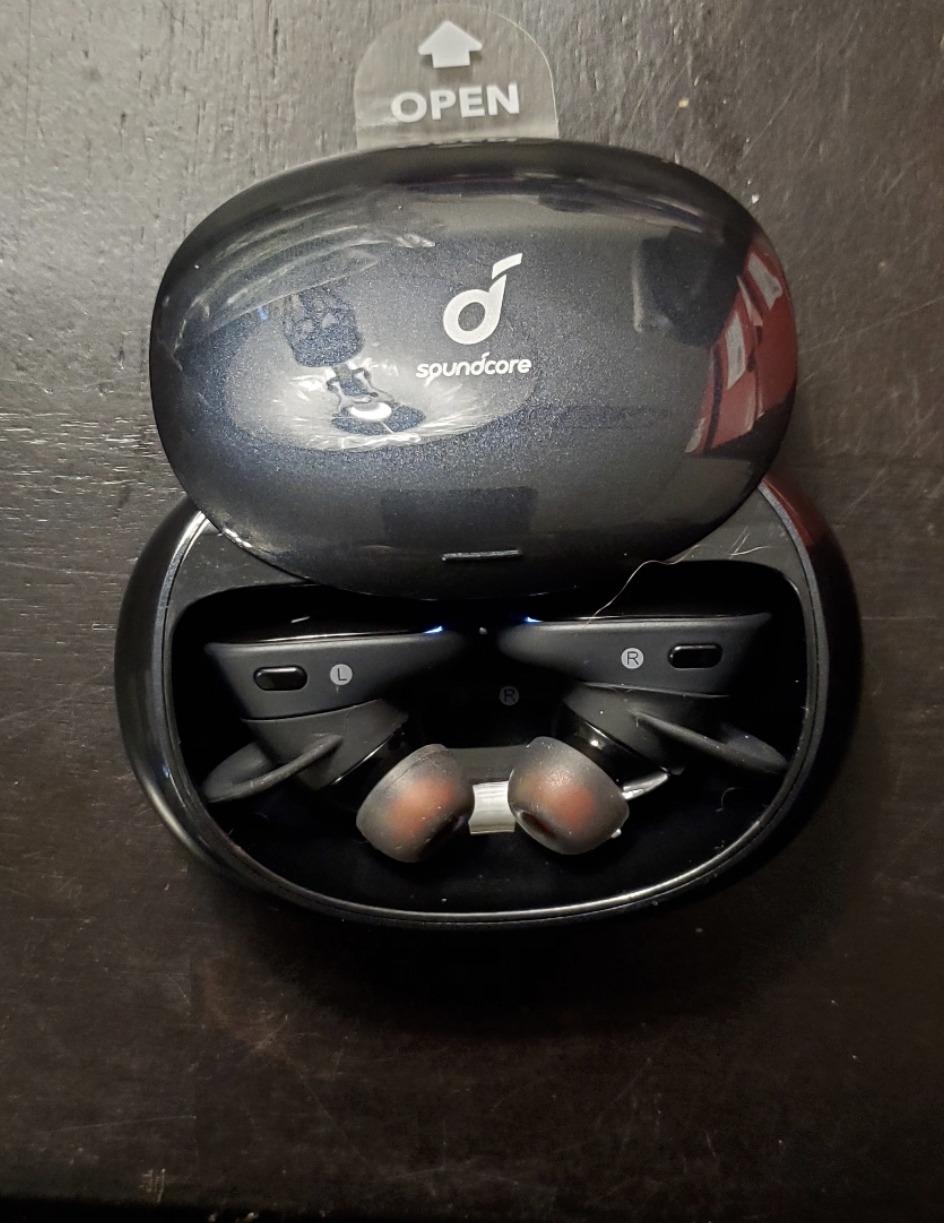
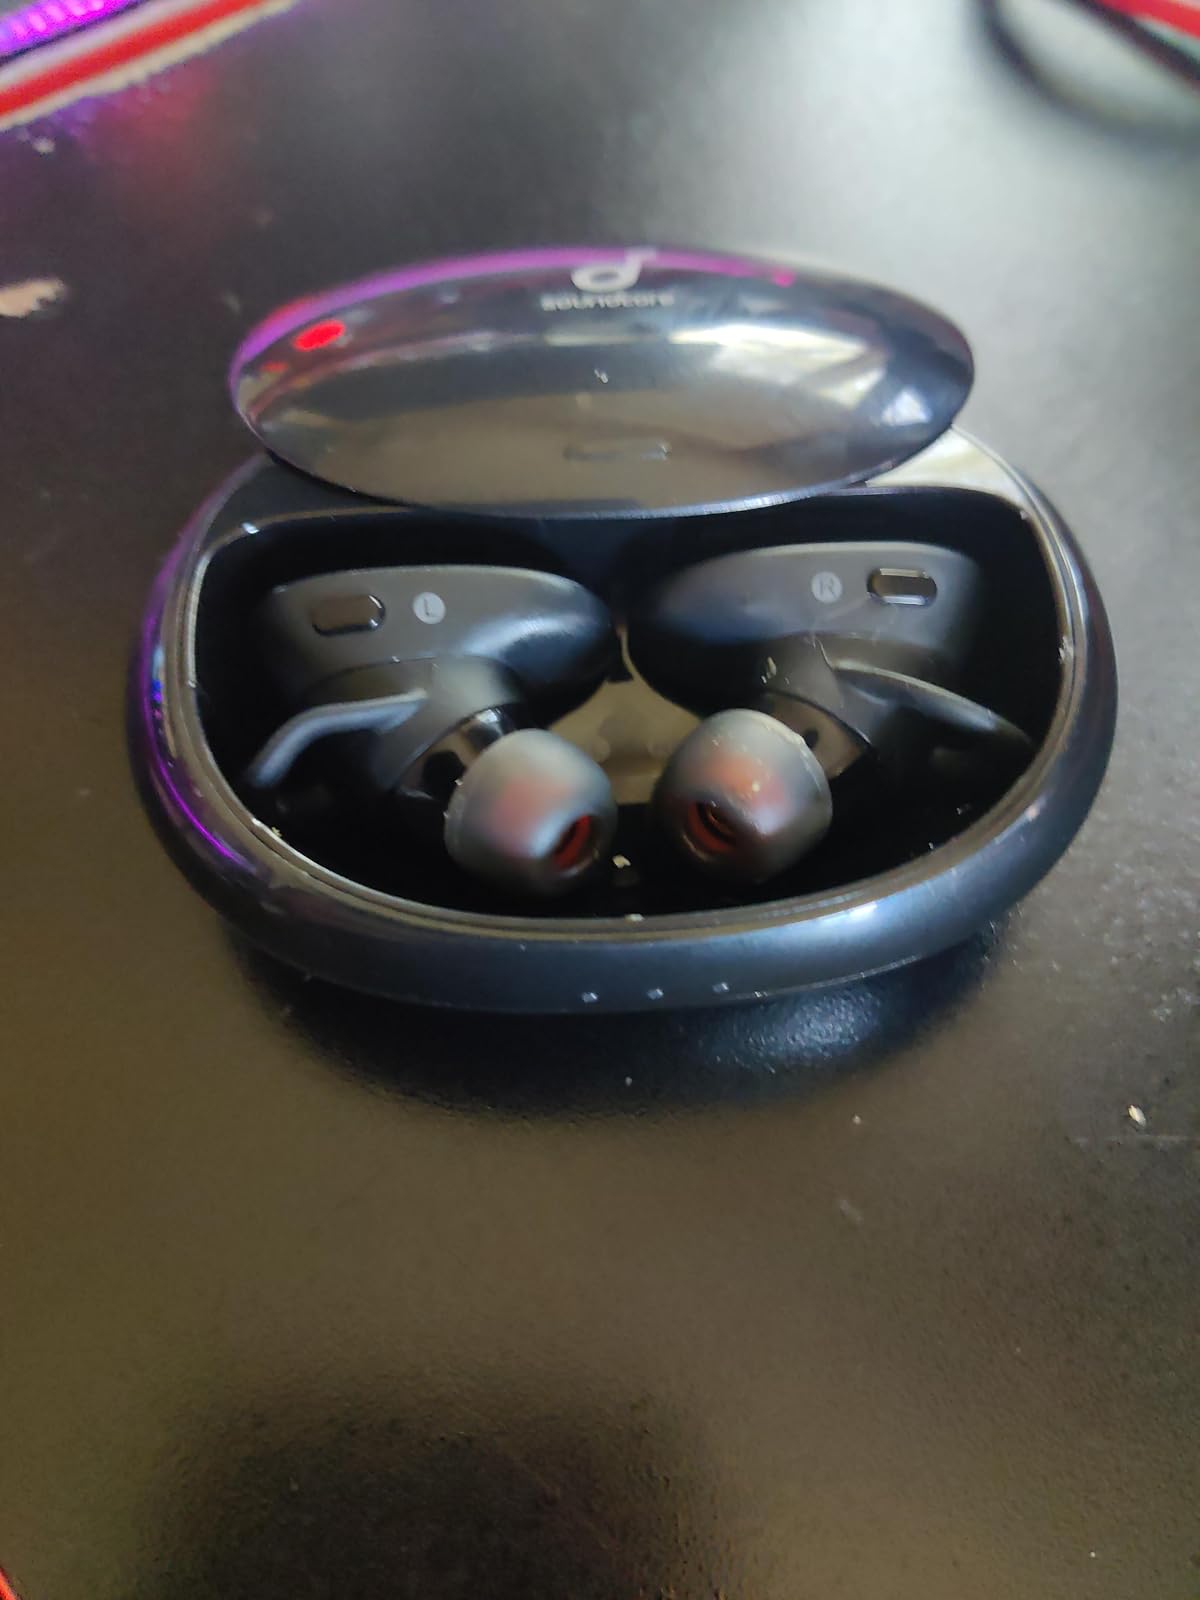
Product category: earbuds
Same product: yes